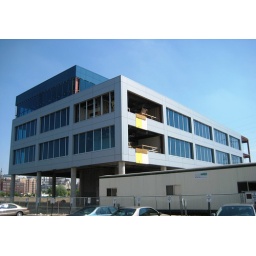
You can see some of the city across the river under the buildings stilts